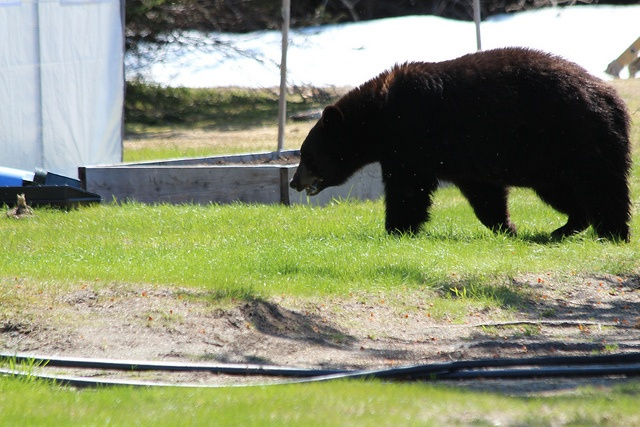
Bear walking on grassy area in outdoor environment.
A large bear crosses the grass in a public area.
Even a brown bear can have a tiring day.
Brown bear in grassy field near sand box.
a bear stalks the grass in a field.